Ghost of Abraham Lincoln (photograph)

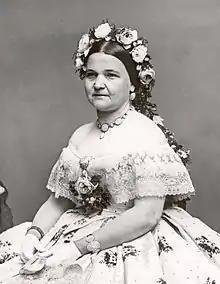
Mary Lincoln in 1861

The photograph is one of the most famous hoaxes of the 19th century. While the method Mumler used may have been double exposure, it has not been proven. The process is made more complicated by the fact that Abraham's arms appear to be on Mary's shoulders. In 2022, photographic process historian Mark Osterman demonstrated a possible technique using two negatives, printed simultaneously with sleight of hand.